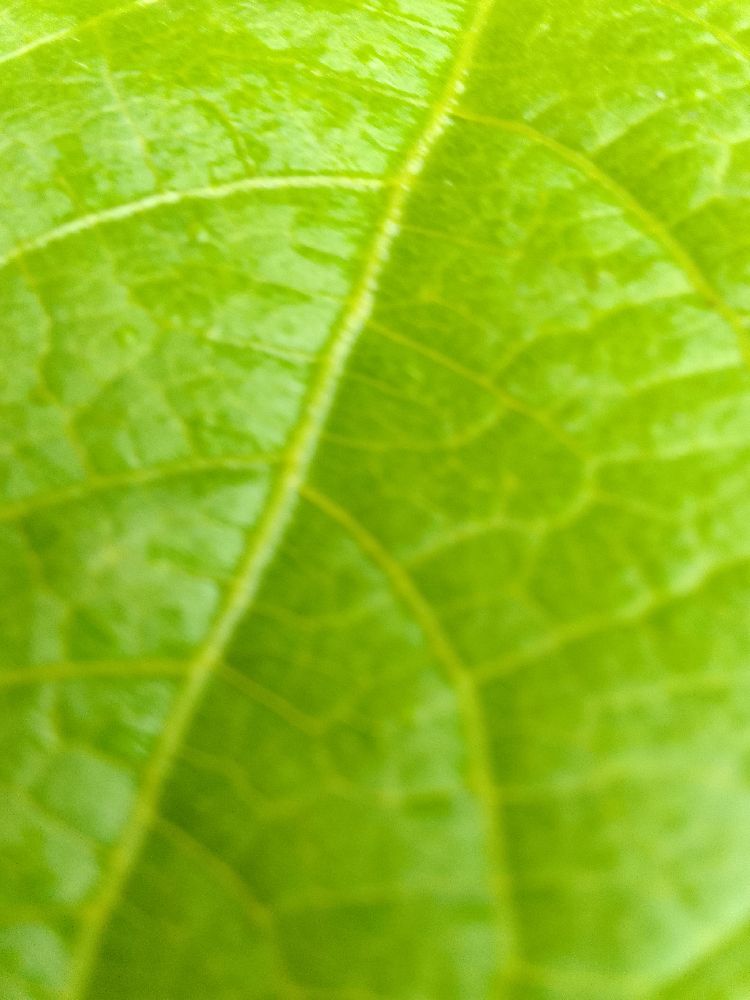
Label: healthy